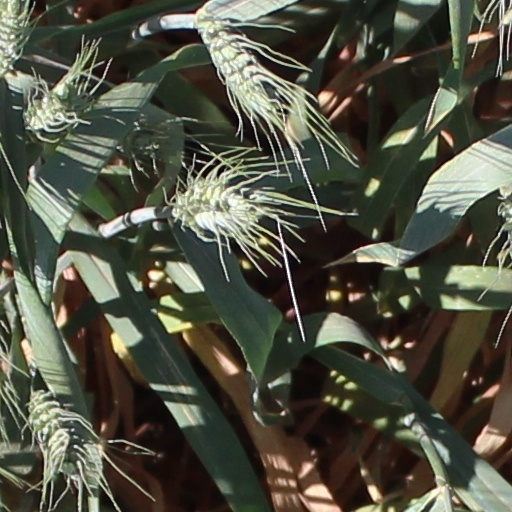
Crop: wheat